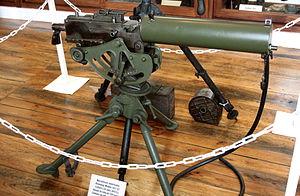
Musée d'Armes et d'Histoire militaire, rue Roc Saint-Nicaise 59-61, Tournai (Belgique). Mitrailleuse M1917 Browning
Au musée royal d'armes et d'histoire militaire de Tournai, l'histoire militaire belge est représentée dans une dizaine de salles thématiques.